KrisFlyer

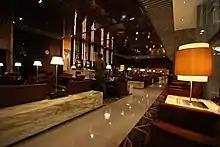
The flagship SilverKris Lounge in Changi Airport Terminal 3

Singapore Airlines' premium lounges, branded as SilverKris Lounge, are available to departing "Singapore Airlines Suites", "First Class" and "Business Class" passengers in addition to Solitaire PPS Club, PPS Club and KrisFlyer Elite Gold members travelling on Singapore Airlines. These lounges are found in the following locations: